Lumley Castle

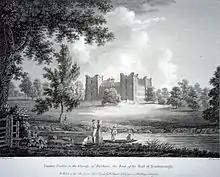
Lumley Castle on a copperplate print in the 18th century

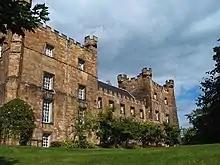
Lumley Castle in 2005

It is named after its original creator, Sir Ralph Lumley, who converted his family manor house into a castle in 1389 after returning from wars in Scotland. However, after being implicated in a plot to overthrow Henry IV, he was imprisoned and ultimately executed, forfeiting his lands to the Earl of Somerset. In 1421 the ownership of the castle reverted to Sir Ralph Lumley's grandson, Thomas.